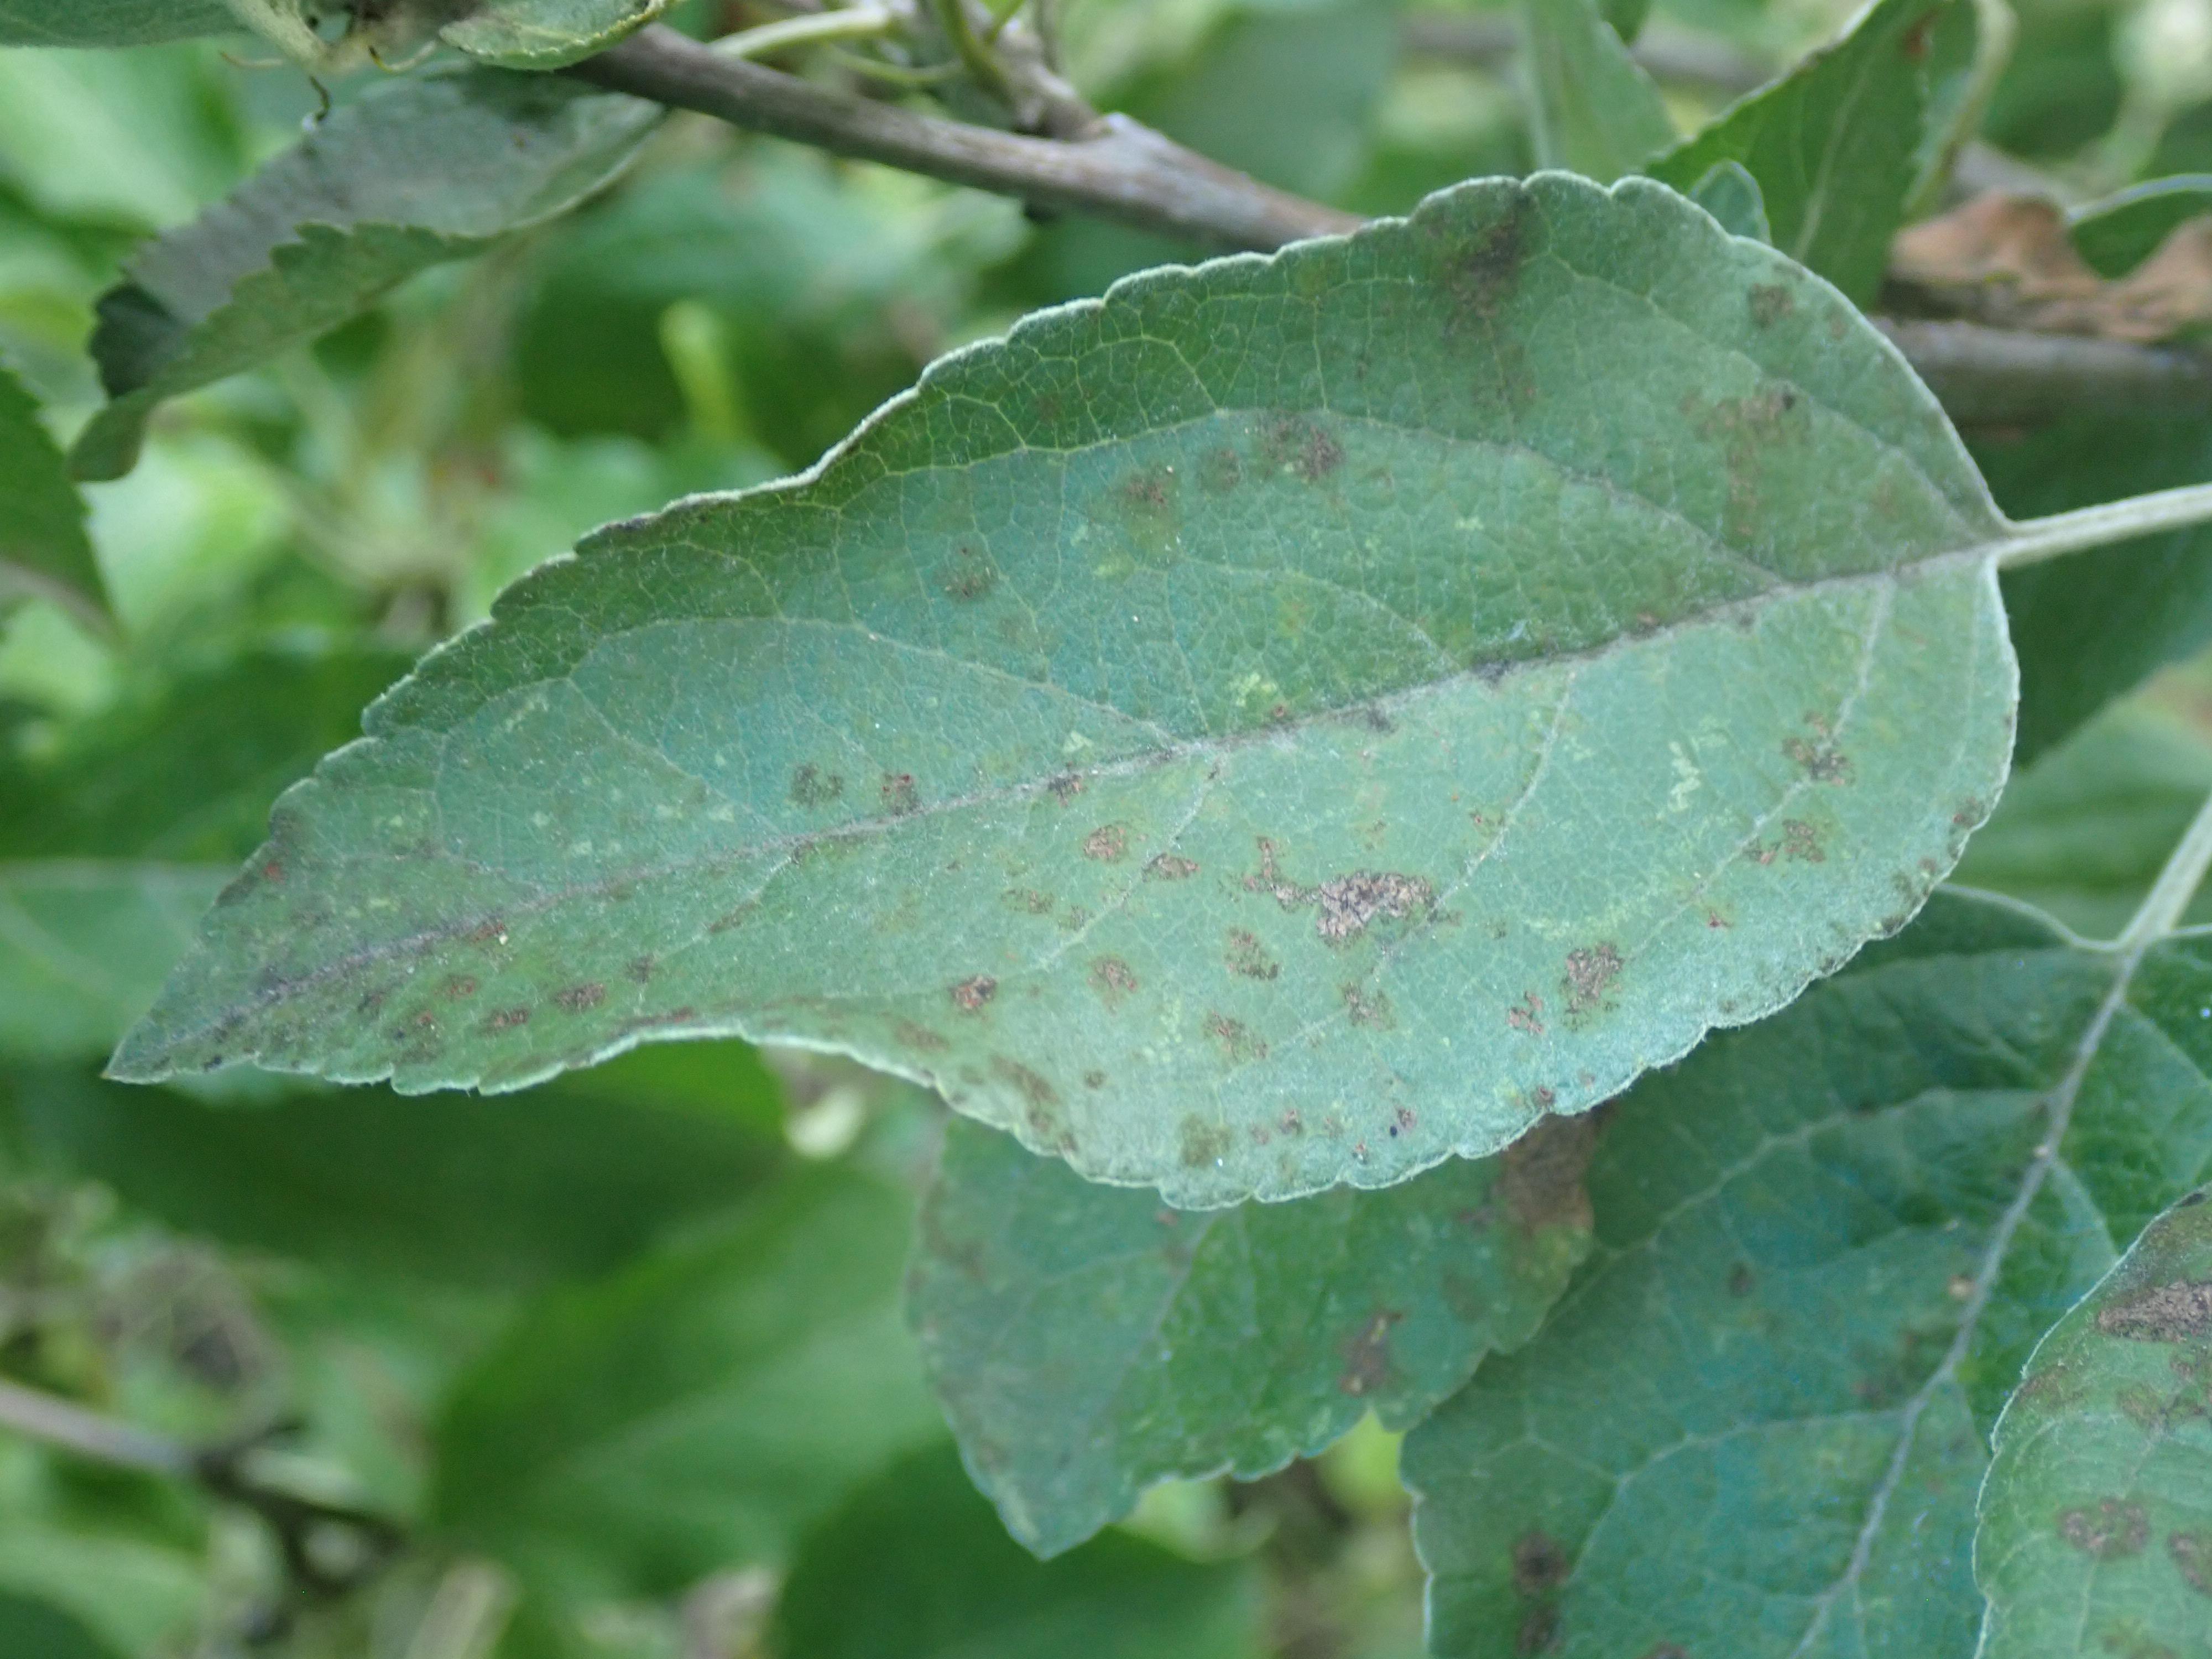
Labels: scab